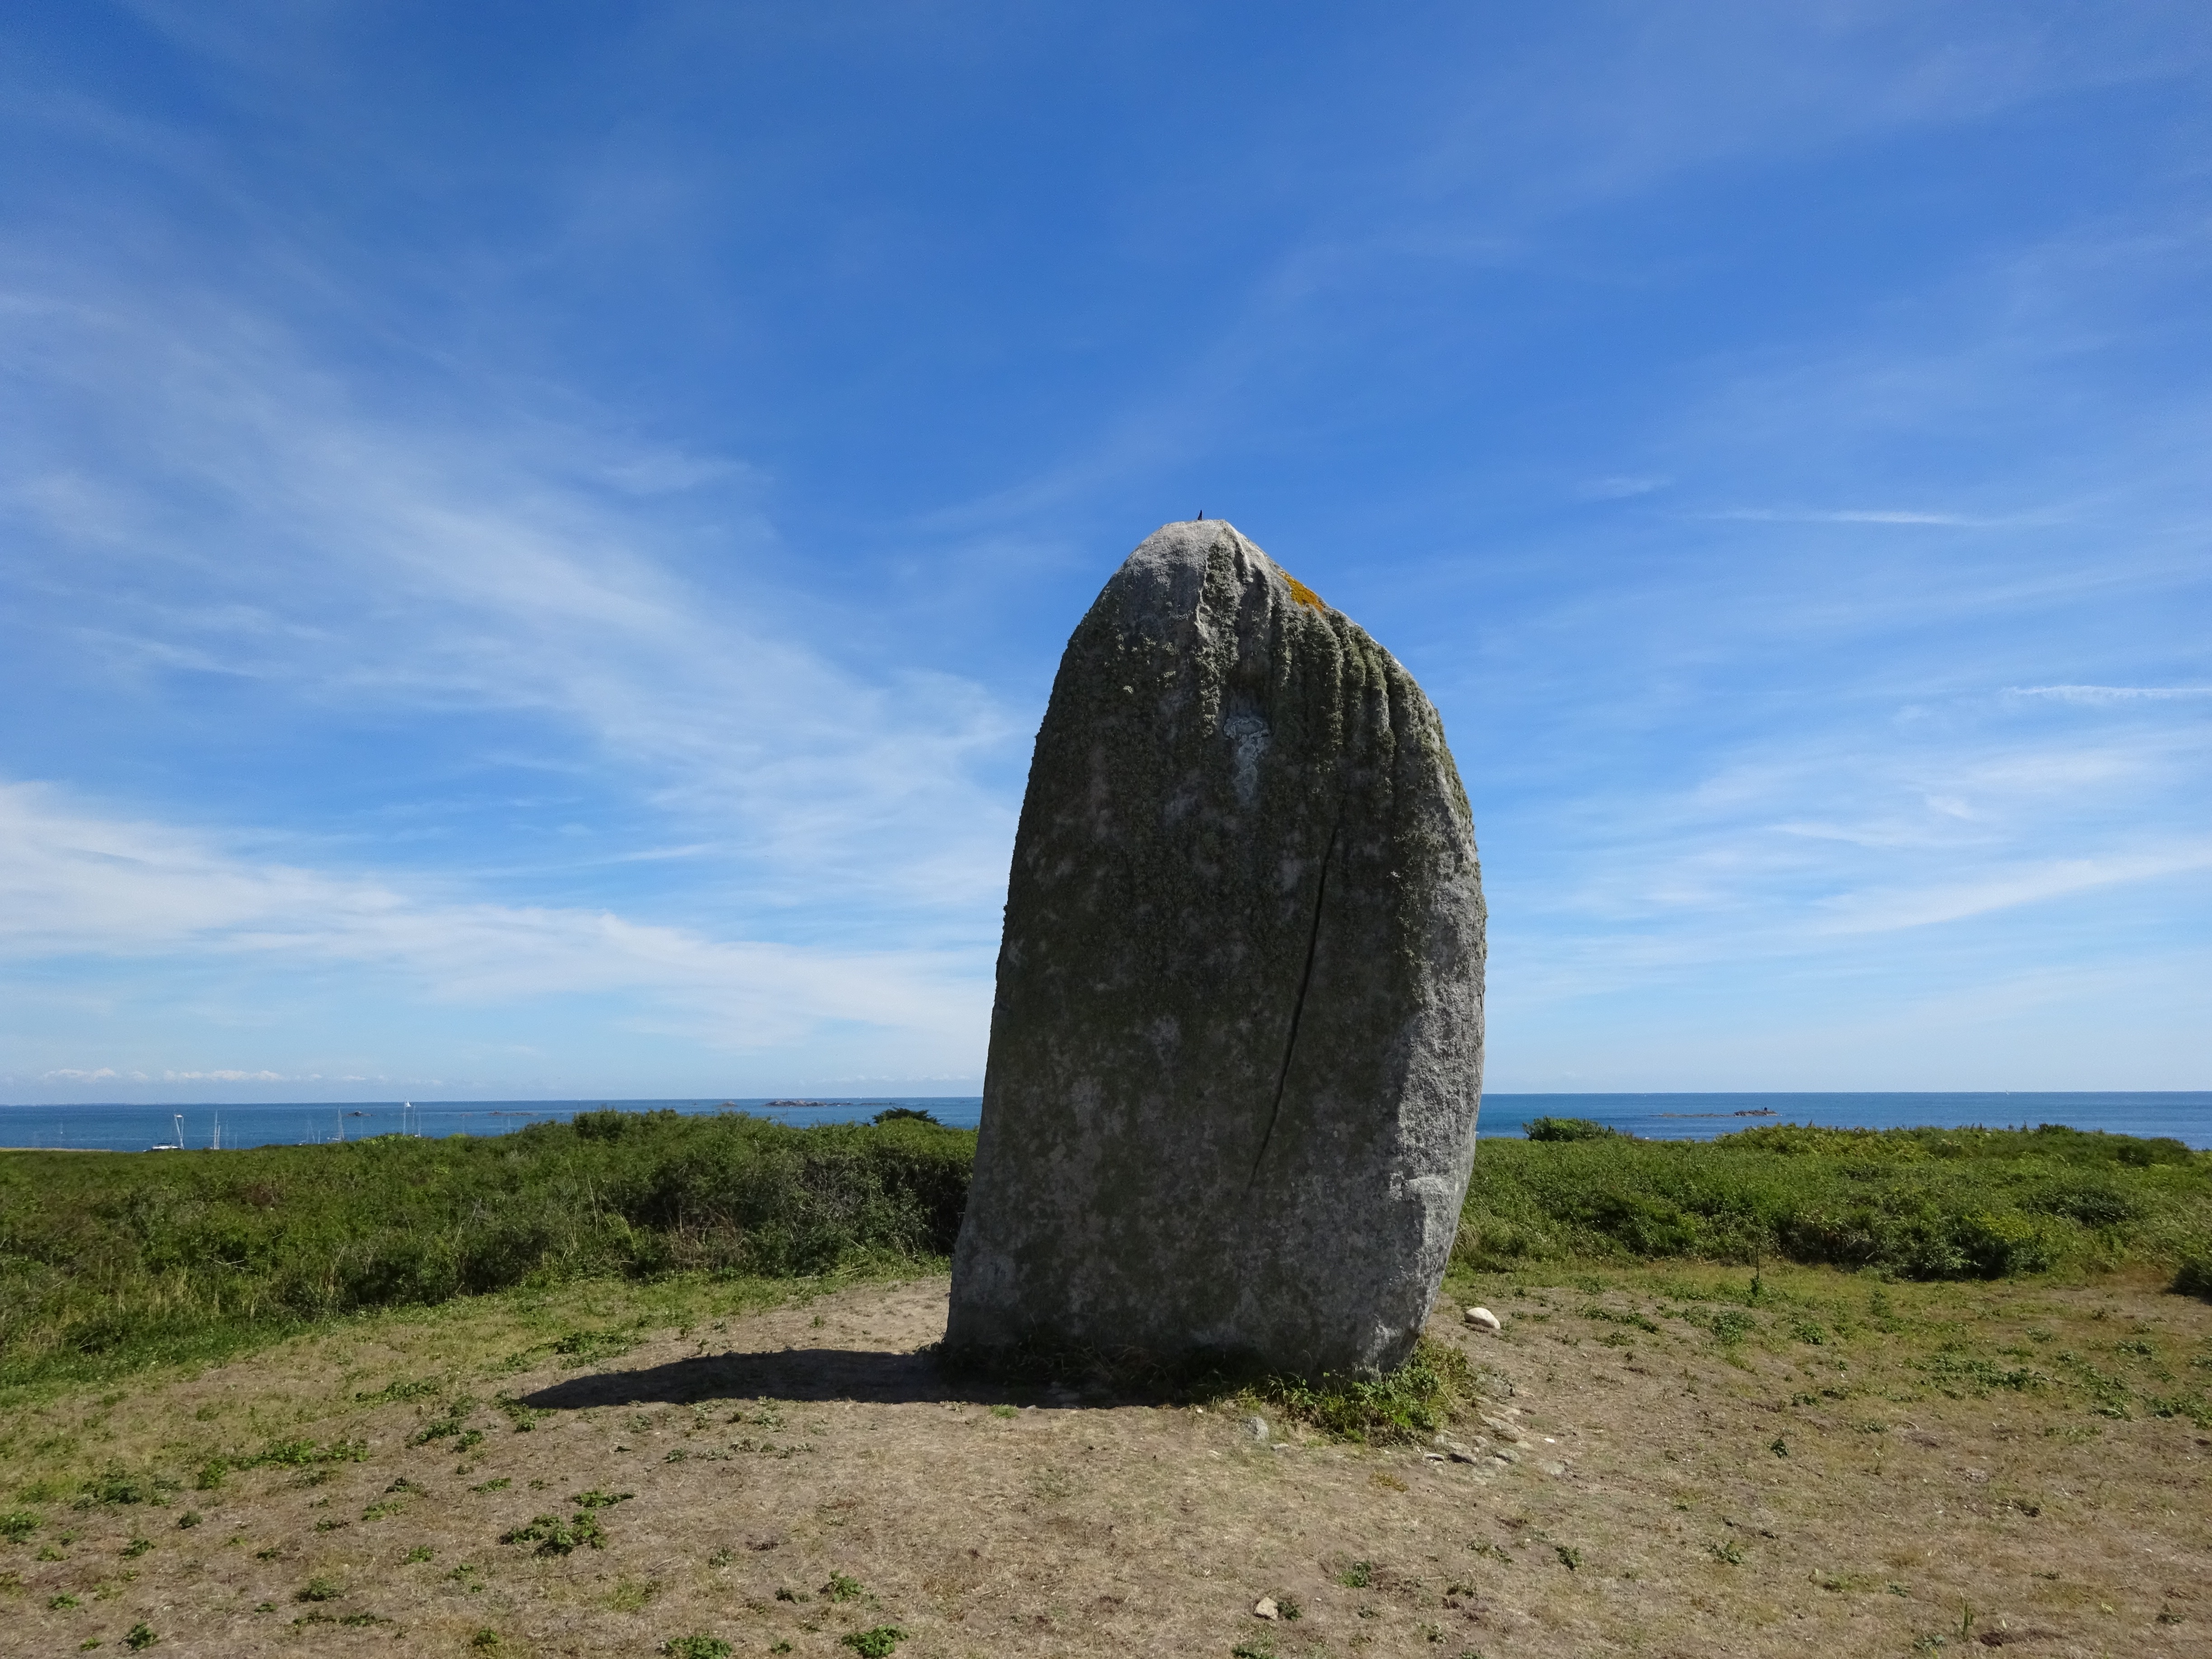
landscape, sea, coast, sand, rock, sky, hill, monument, terrain, material, sculpture, geology, badlands, boulder, ecosystem, monolith, megalith